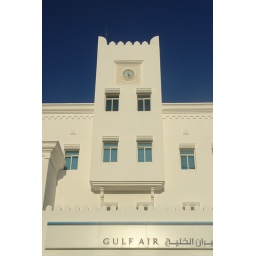
This tower above the Gulf Air office is a great example of modern Islamic architecture - Doha, Qatar.